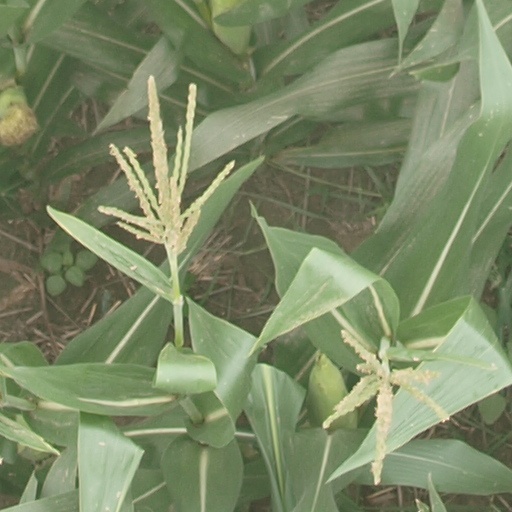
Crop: maize; corn